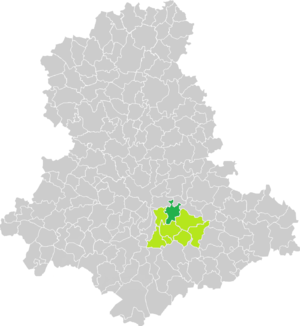
Carte de situation de la commune de Eyjeaux (en vert foncé) dans le votre Canton (en vert clair) sur une carte des communes de la Haute-Vienne
Eyjeaux est une commune française située dans le département de la Haute-Vienne en région Nouvelle-Aquitaine.